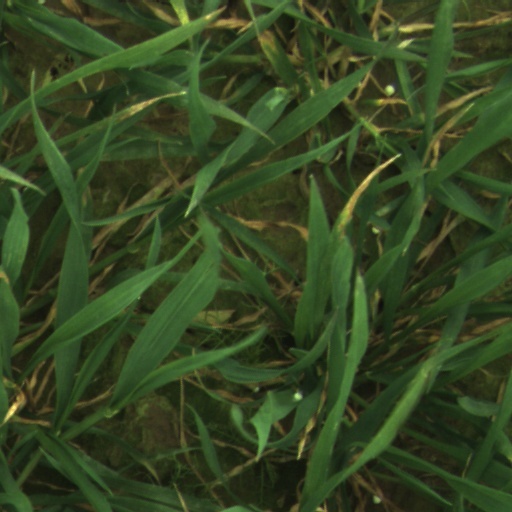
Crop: wheat